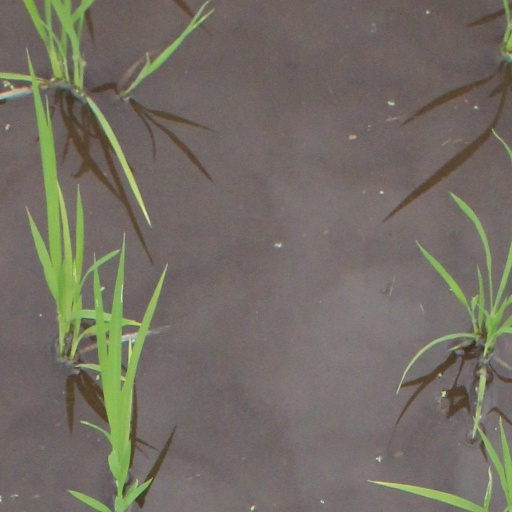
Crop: rice